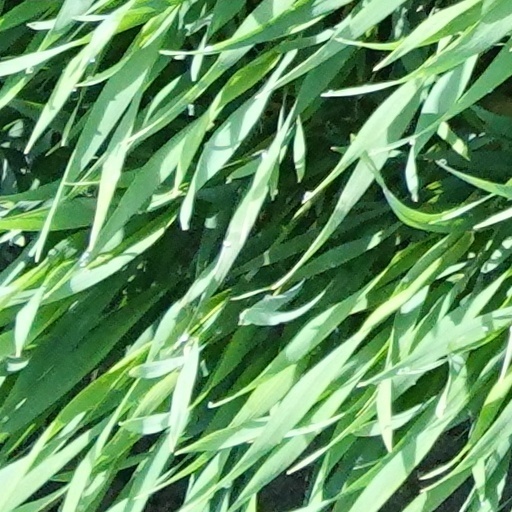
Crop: wheat